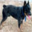
Label: dog